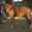
Label: horse